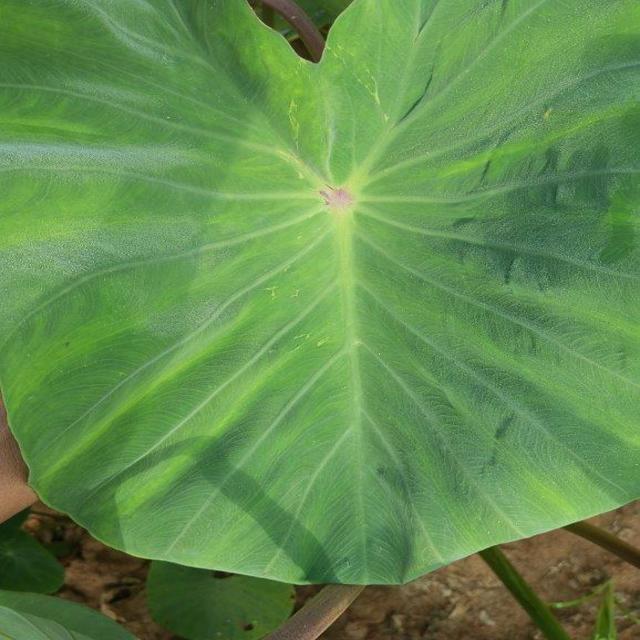
Label: Healthy